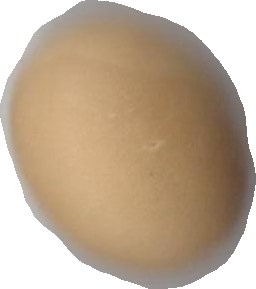
Variety: Dega